True-Life Adventures

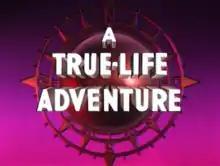
Introductory title card (1952)

True-Life Adventures is a series of short and full-length nature documentary films released by Walt Disney Productions between the years 1948 and 1960. The first seven films released were thirty-minute shorts, with the subsequent seven films being full features. The series won eight Academy Awards for the studio, including five for Best Two Reel Live Action Short and three for Best Documentary Feature.